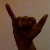
The image shows a hand gesture representing the letter 'Y' in Indian Sign Language.